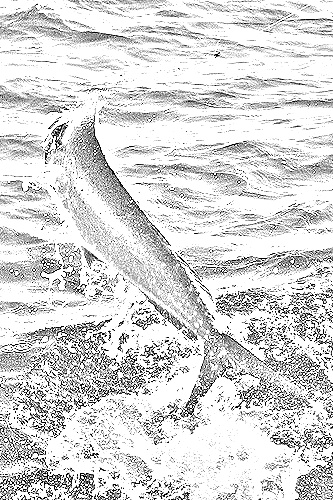
Portrait style: Sketch Portrait